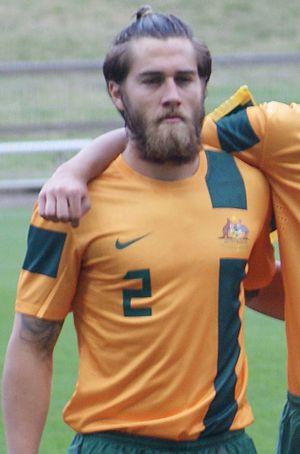
Joshua Brillante, né le 25 mars 1993 à Bundaberg, est un joueur de football australien. Il possède la double nationalité italienne grâce à ses origines familiales.